Harold Carmichael

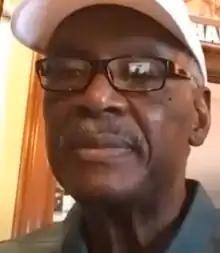
Carmichael in 2021

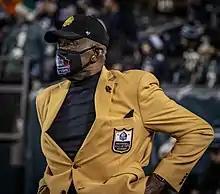
Carmichael at an Eagles game in 2021

He ended his career with 590 receptions for 8,985 yards with 79 career touchdown catches, along with 64 rushing yards on nine carries. He currently ranks 25th all-time in career touchdown receptions, but he was seventh all-time at the time of his retirement. His career catches ranked fifth all-time when he retired. He retired as the Eagles' all-time leader in pass receptions, receiving yards, receiving touchdowns, and total touchdowns (79), with all four records still standing as of early 2017. He also holds Eagles post-season records for receiving yards (465), touchdowns (six), yards per reception (sixteen), and yards per game (66.4). He and Brent Celek are the only Eagles with three touchdowns in a single post-season (1979), and he is one of four players with two touchdowns in a single post-season game. He holds the Eagles record for most games with a touchdown for both the regular season (69) and playoffs (five, shared with Duce Staley and Brian Westbrook). At 6 foot 8 inches, he is believed to be the tallest wide receiver in the history of the NFL. He is also one of only a few players able to throw a football from one end zone to the other end zone.